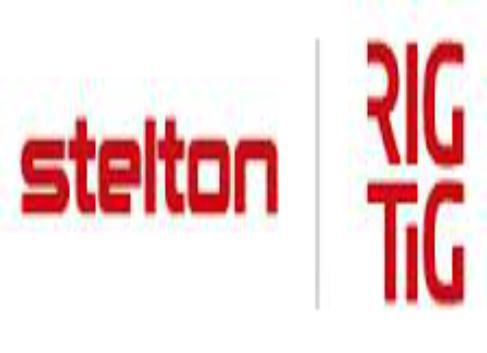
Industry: Necessities